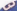
Number: 3